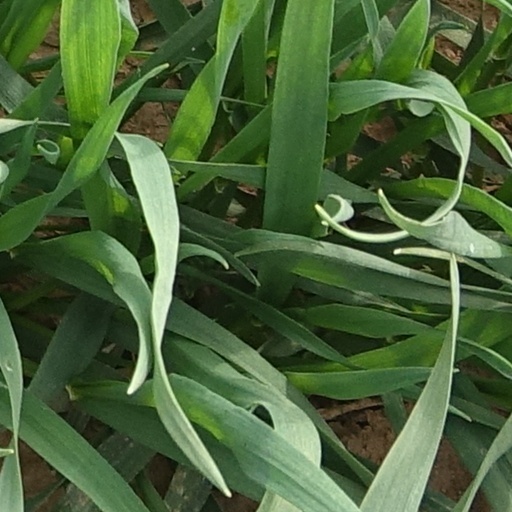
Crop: wheat